Farragut Houses

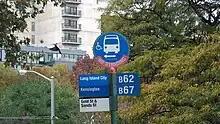
Bus stop at Gold and Sands Streets

The Farragut Houses are served by the New York City Subway, with the stopping at York Street away and the stopping at High Street. The nearby Jay Street–MetroTech complex is served by the .